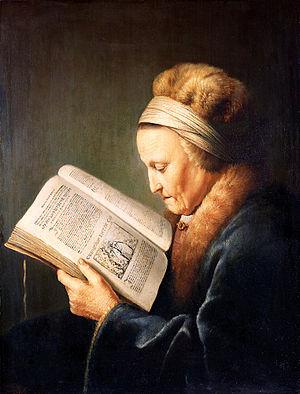
La déprise est un concept sociologique utilisé en France par la sociologie de la vieillesse et du vieillissement qui permet d'envisager l'individu âgé avançant en âge comme un acteur pris dans un travail de négociation dont l'enjeu serait le maintien de son identité en dépit des éventuelles implications biologiques et sociales du passage du temps telles qu'une dégénérescence physiologique ou un veuvage.